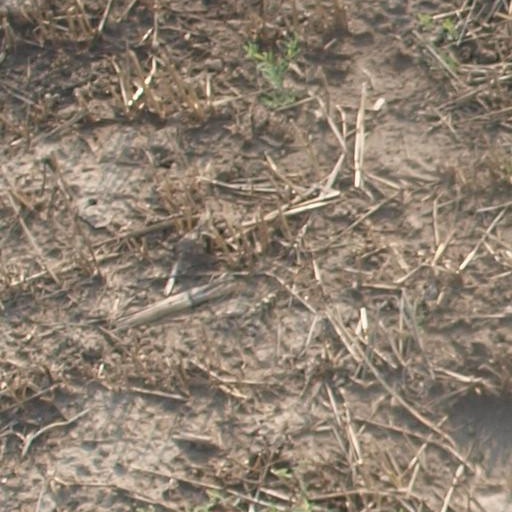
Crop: maize; corn